Mills County Courthouse (Iowa)

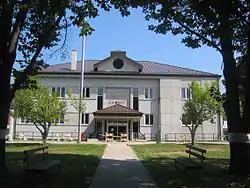
Mills County Courthouse

The Mills County Courthouse is located in Glenwood, Iowa, United States. It is the second building the county has used for a courthouse and county business.